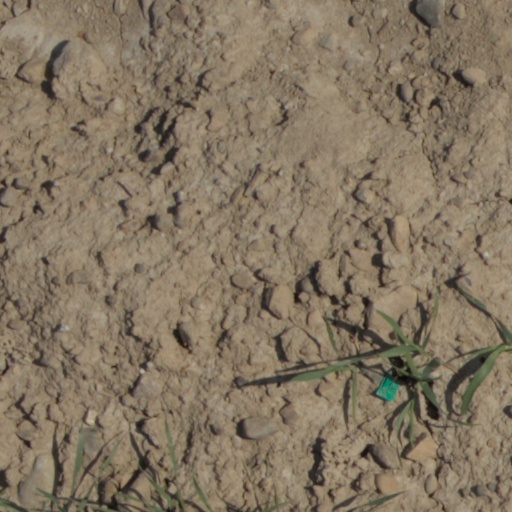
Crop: wheat